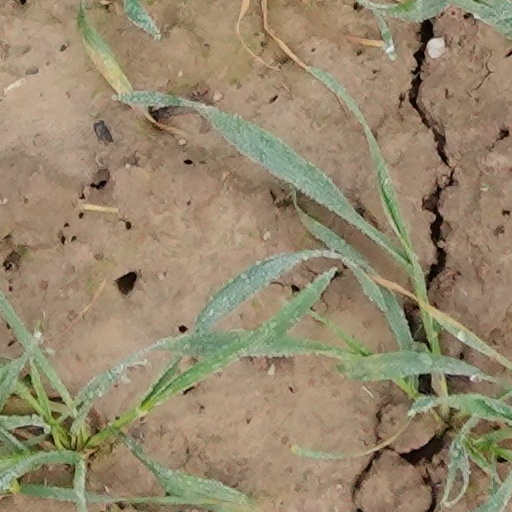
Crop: wheat